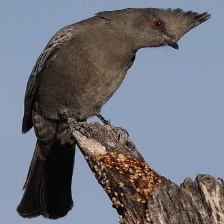
Species: PHAINOPEPLA
Scientific name: PHAINOPEPLA NITENS